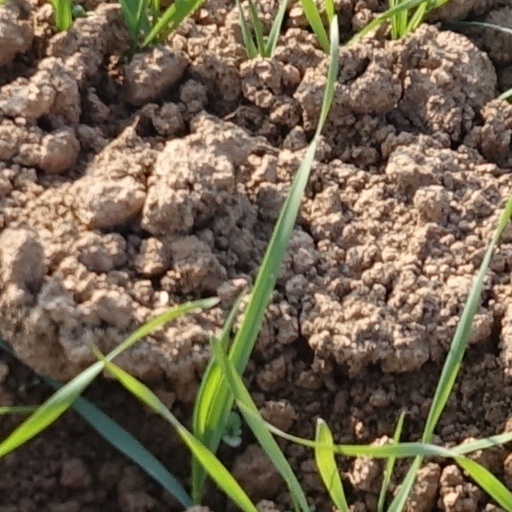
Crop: wheat